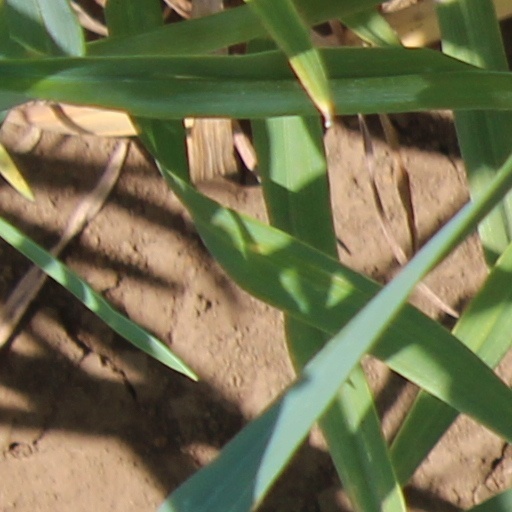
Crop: wheat